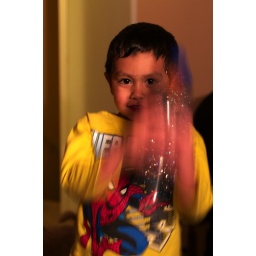
Papas having fun with a bottle of water and glitter with a sponge dinosaour he made in school.